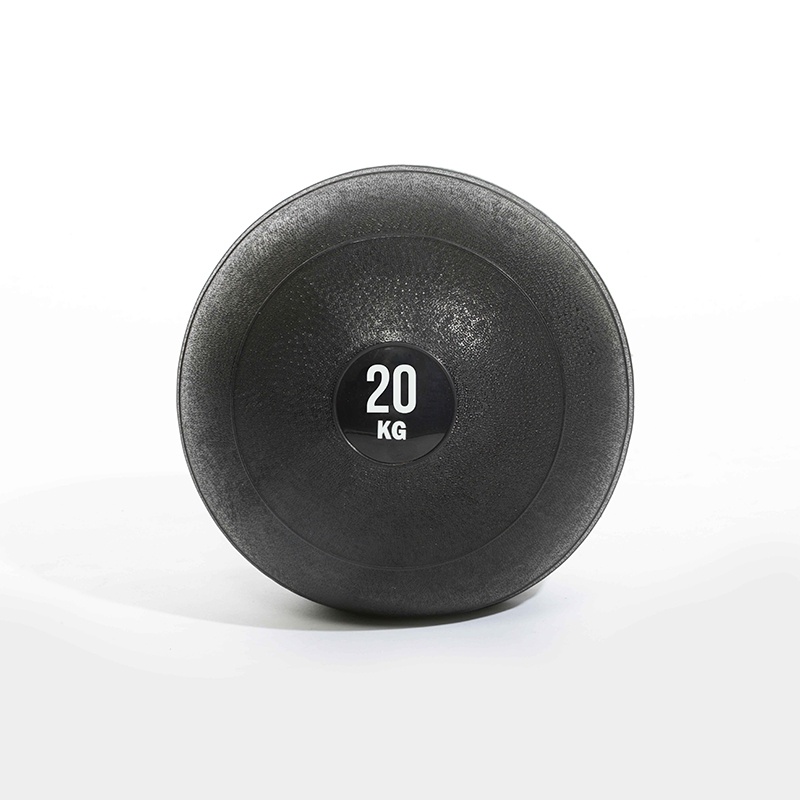
20kg Slam/Dead Ball
- Kilograms printed on the side of the ball - Easy to identify when working out - Air valve on ball to increase density - There is no bounce to the slam ball as it is classified as a dead ball - Very durable latex high density cover - Ideal for variety of cardio, cross fit and strength building exercises Perfect for core fitness, endurance, co-ordination, flexibility and cross fit training You can tone and build muscle and improve your reflexes and hand eye coordination. Great for group sessions, circuits and extreme workouts. Slam Balls are a great way to exercise any area of your body, whether upper, lower, or core. Benefits of Slam Balls: They allow for improved range of motion Core strength Coordination Flexibility Joint integrity Upper and lower body strength Workout with a partner or on your own Note: Slam balls should never be slammed on the valve (air inlet) side of the ball, this can be achieved by holding the ball valve side up and slamming the ball down. Working out with your new top quality Slam Balls will have you feeling fitter, faster, stronger. Purchase yours today and start your working towards fitness goals.
Brand: iworkout.com.au
Category: Sporting Goods > Fitness & General Exercise Equipment > Medicine Balls > Slam Balls